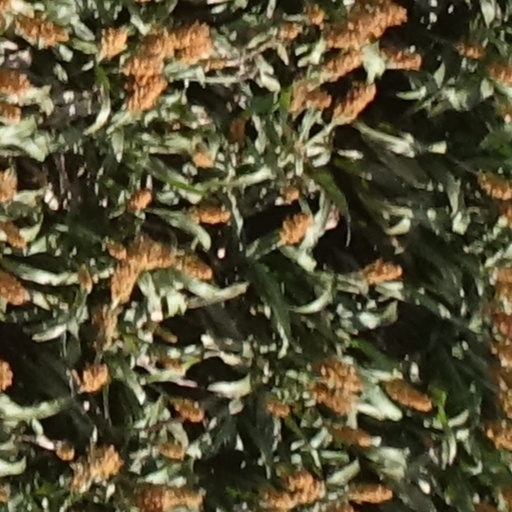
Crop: sorghum